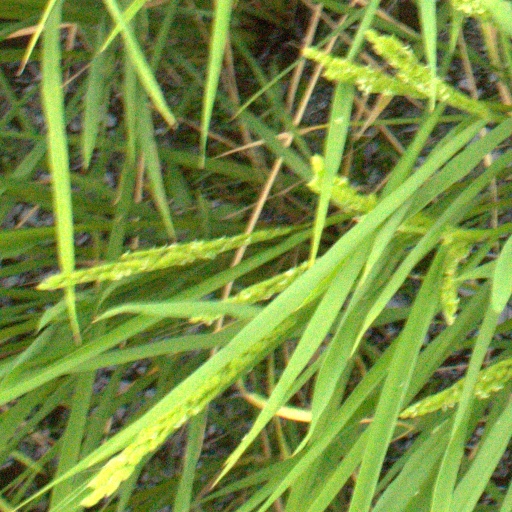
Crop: rice